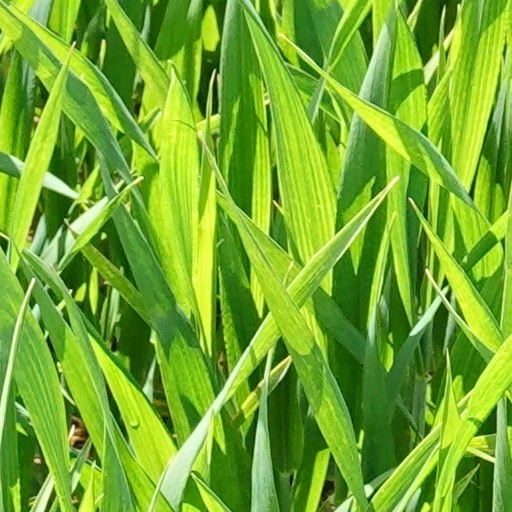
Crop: wheat